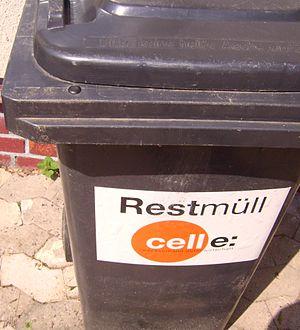
La radio-identification, le plus souvent désignée par le sigle RFID, est une méthode pour mémoriser et récupérer des données à distance en utilisant des marqueurs appelés « radio-étiquettes ».